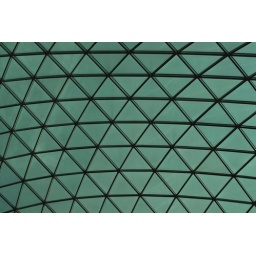
This is the new glass roof over the courtyard of the British Museum.